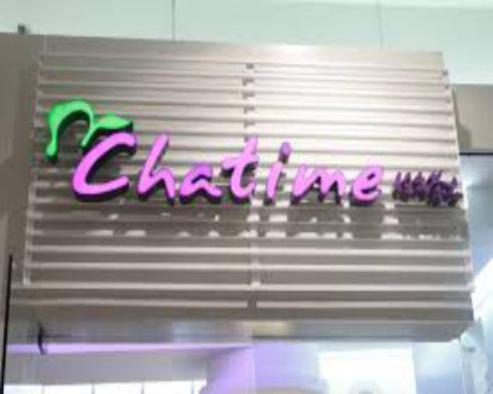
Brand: chatime
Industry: Food